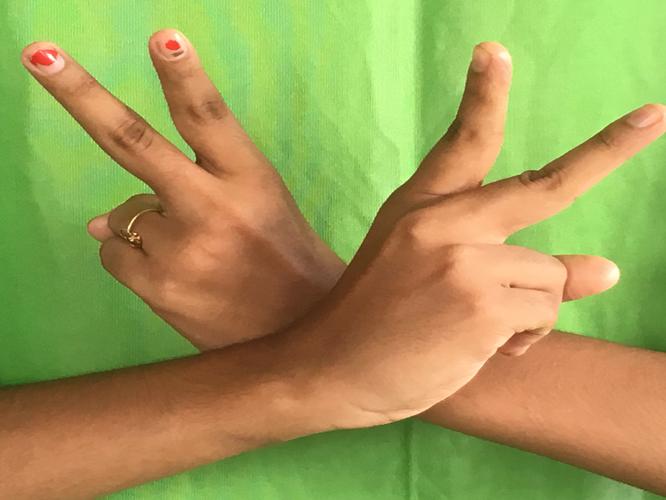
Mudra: Kartariswastika
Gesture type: double_hand